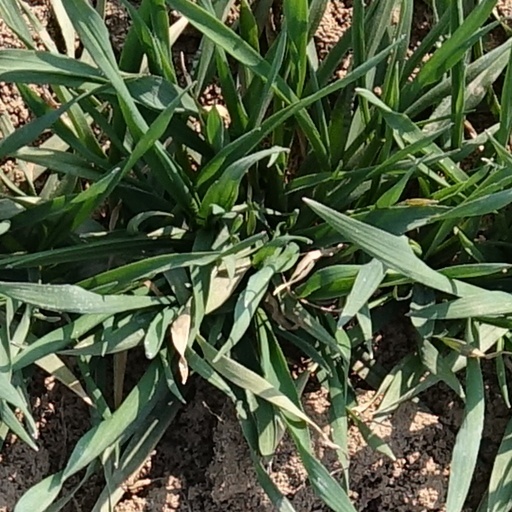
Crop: wheat